Carmen Trutanich

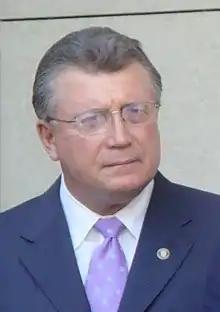

Carmen Anthony "Nuch" Trutanich (born August 12, 1951) is an American politician. He served as Los Angeles City Attorney from 2009 to 2013.